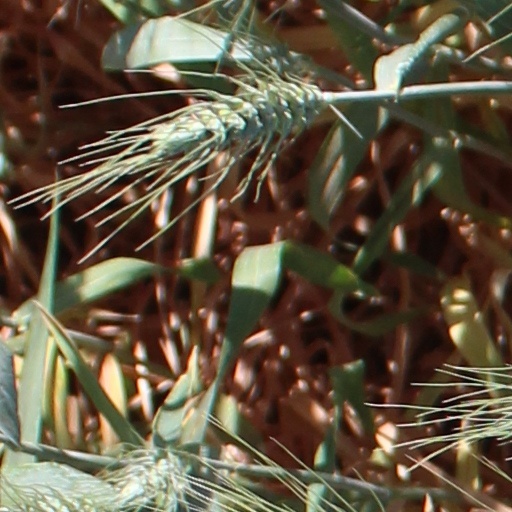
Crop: wheat